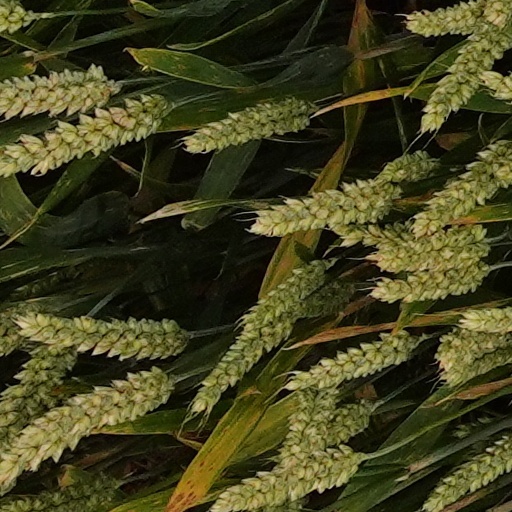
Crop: wheat